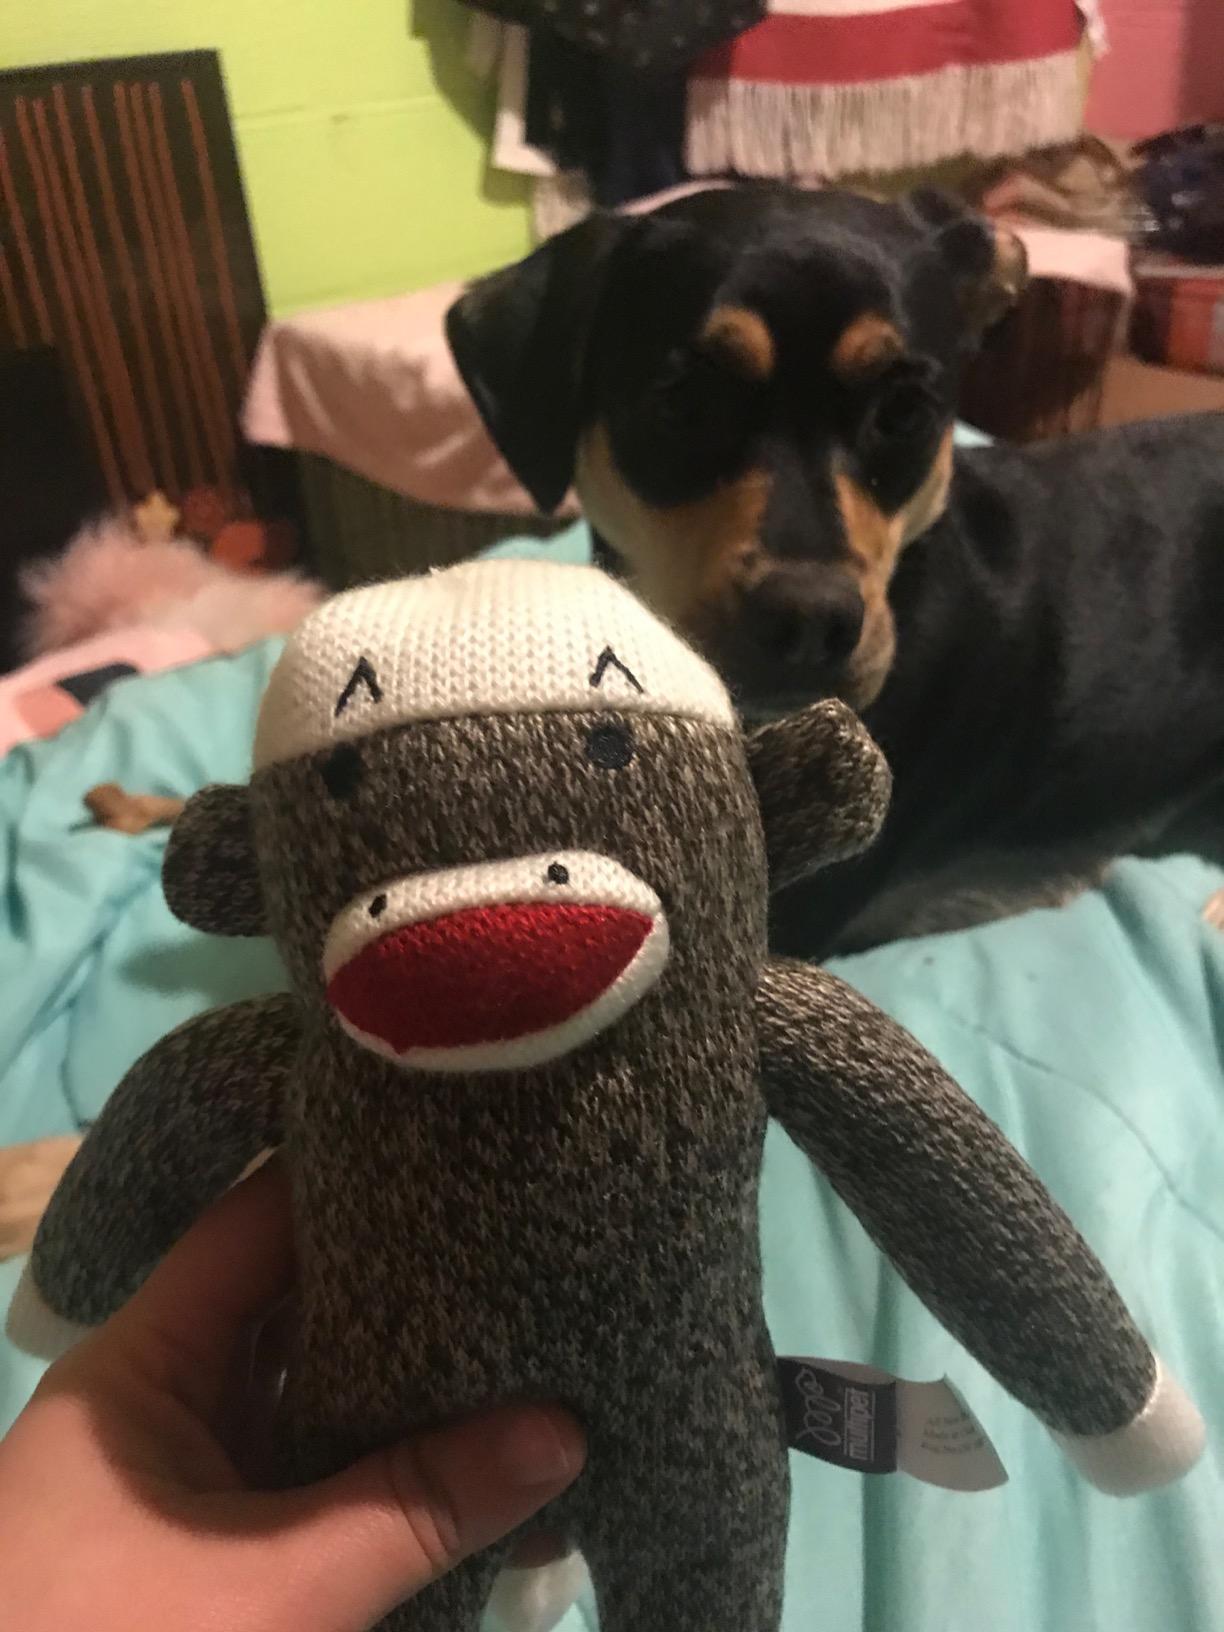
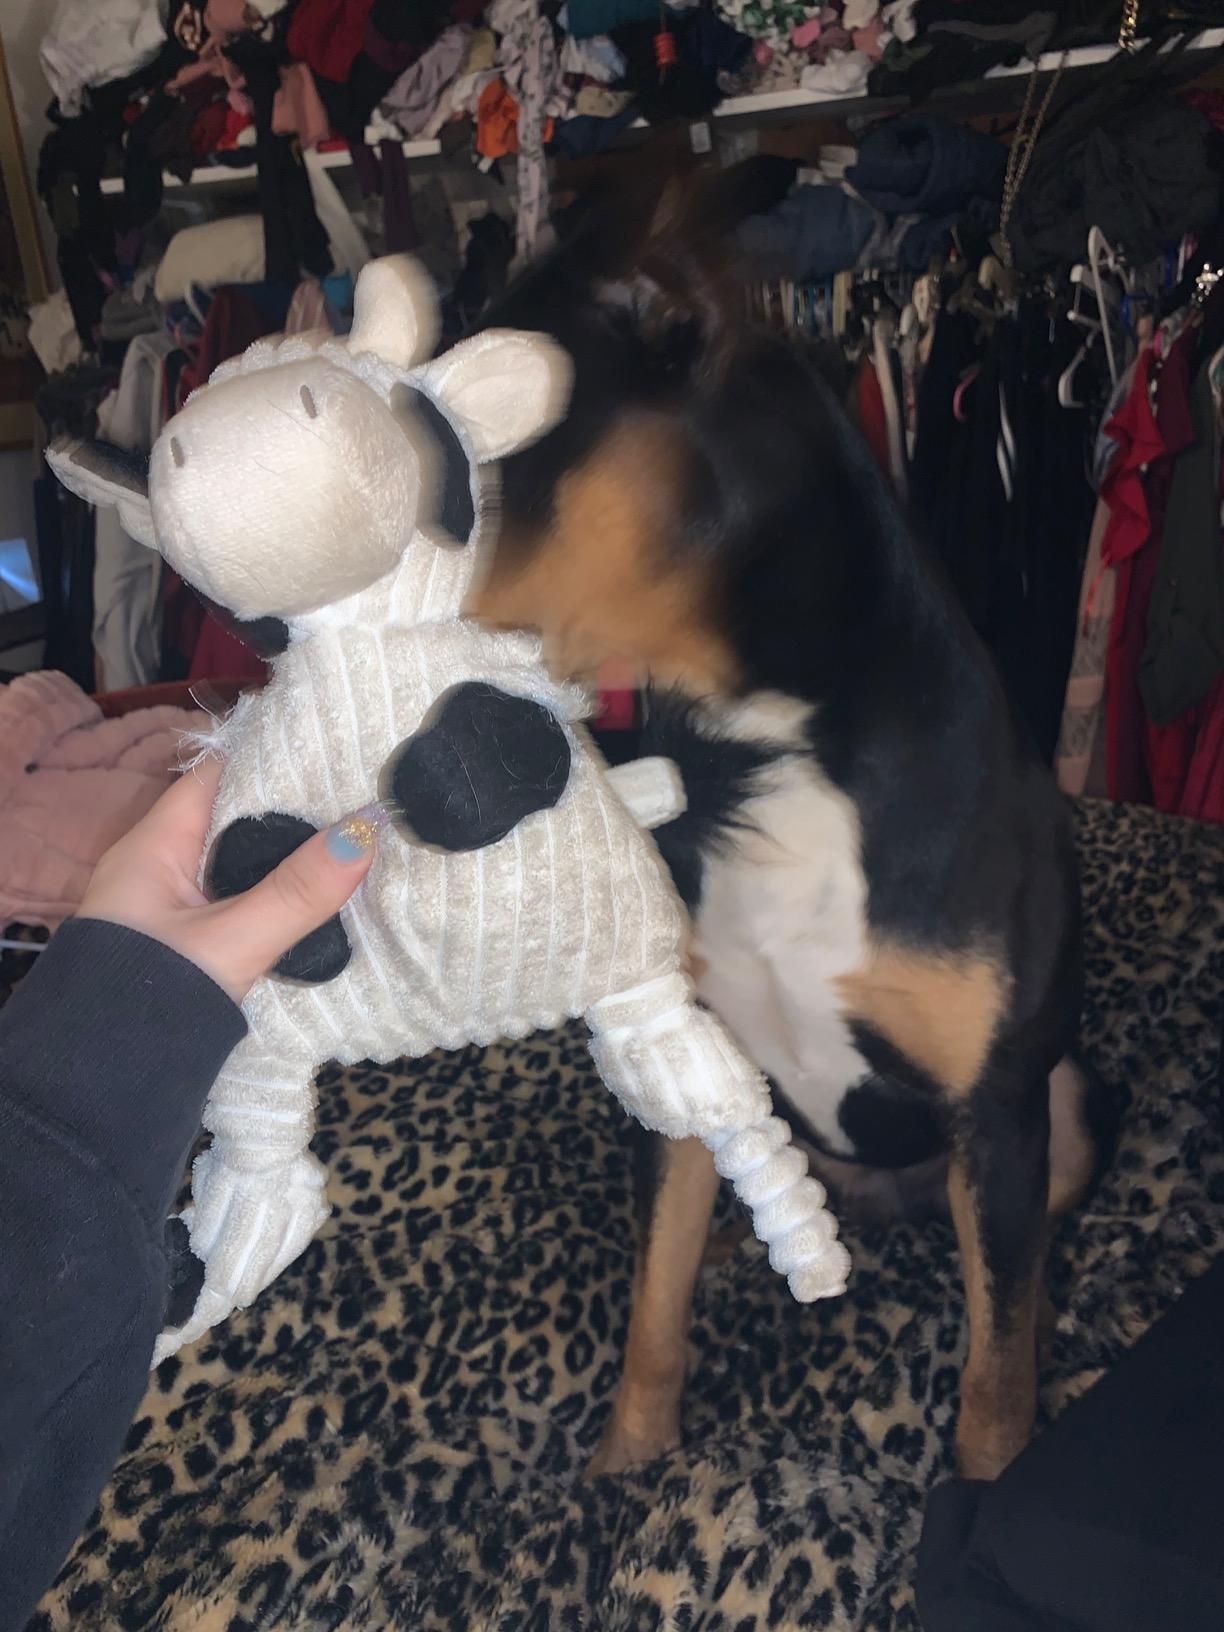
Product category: items_toy
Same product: no